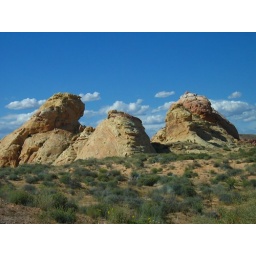
Beautiful red rocks in Valley of Fire close to Las Vegas.